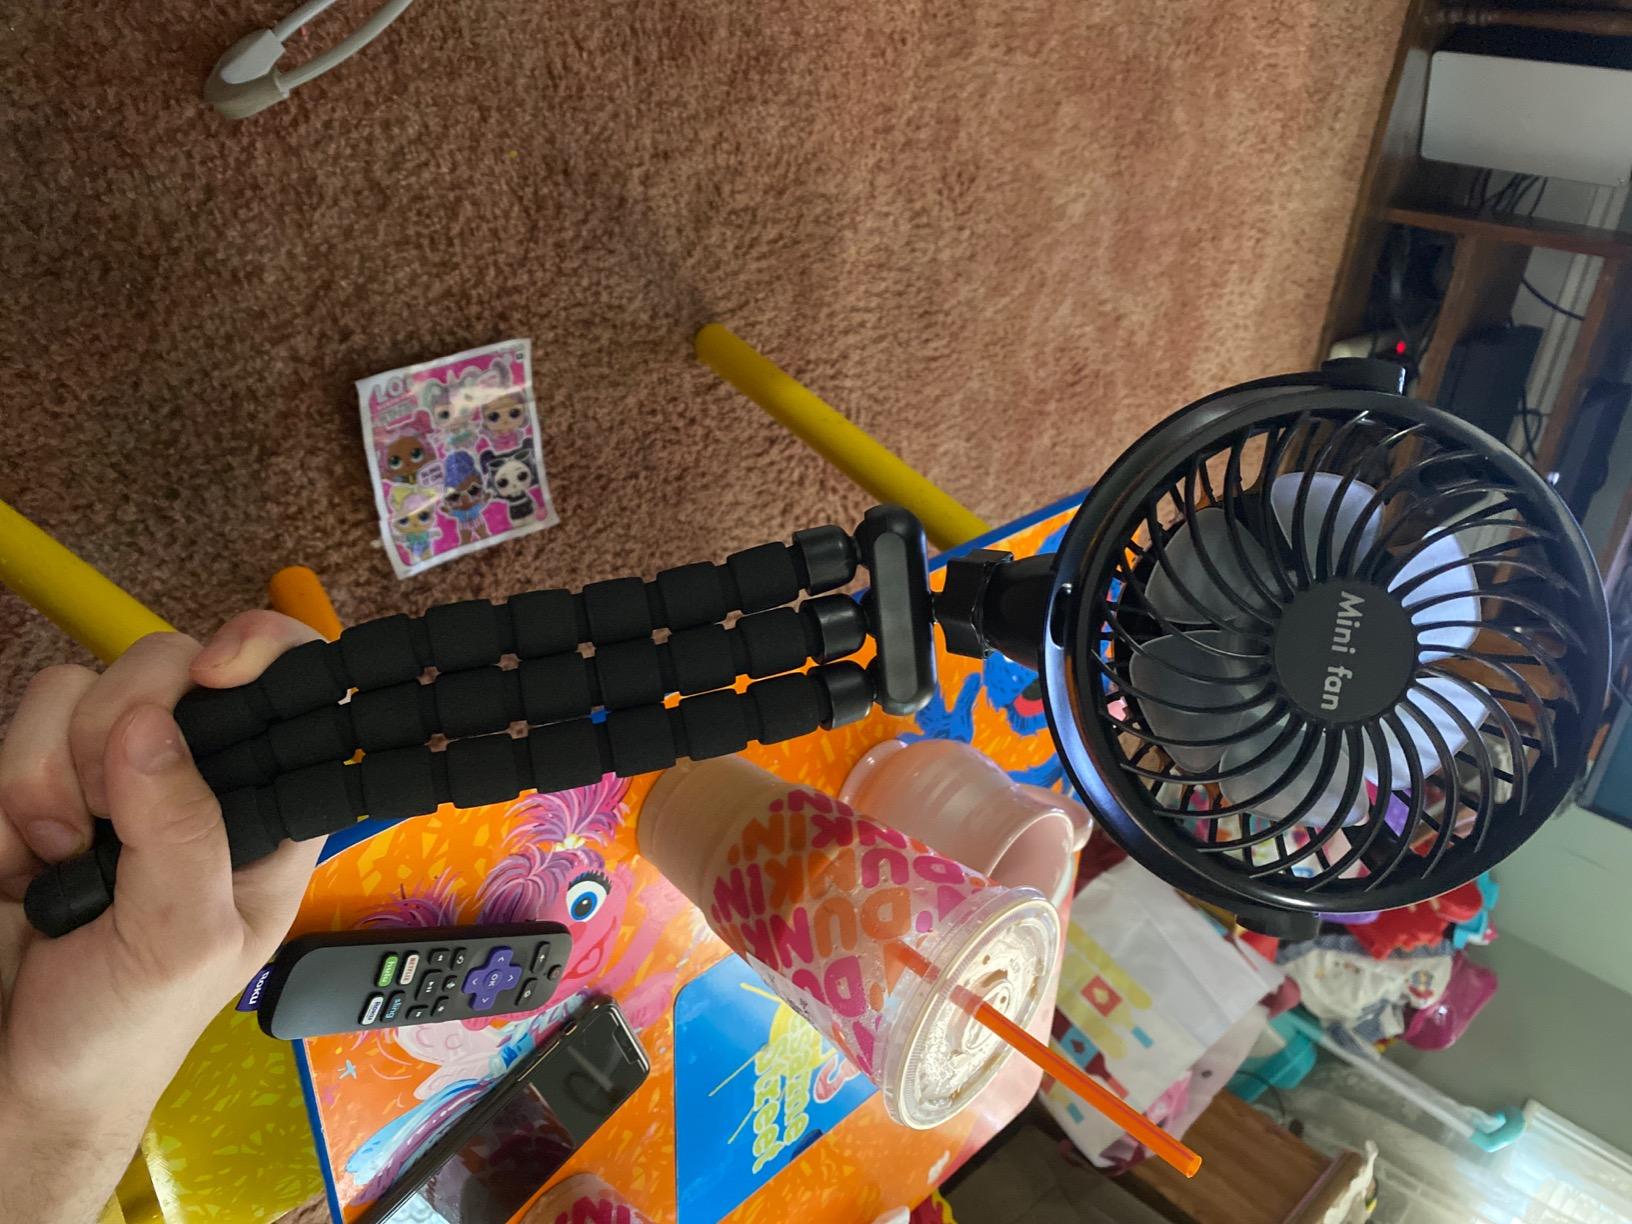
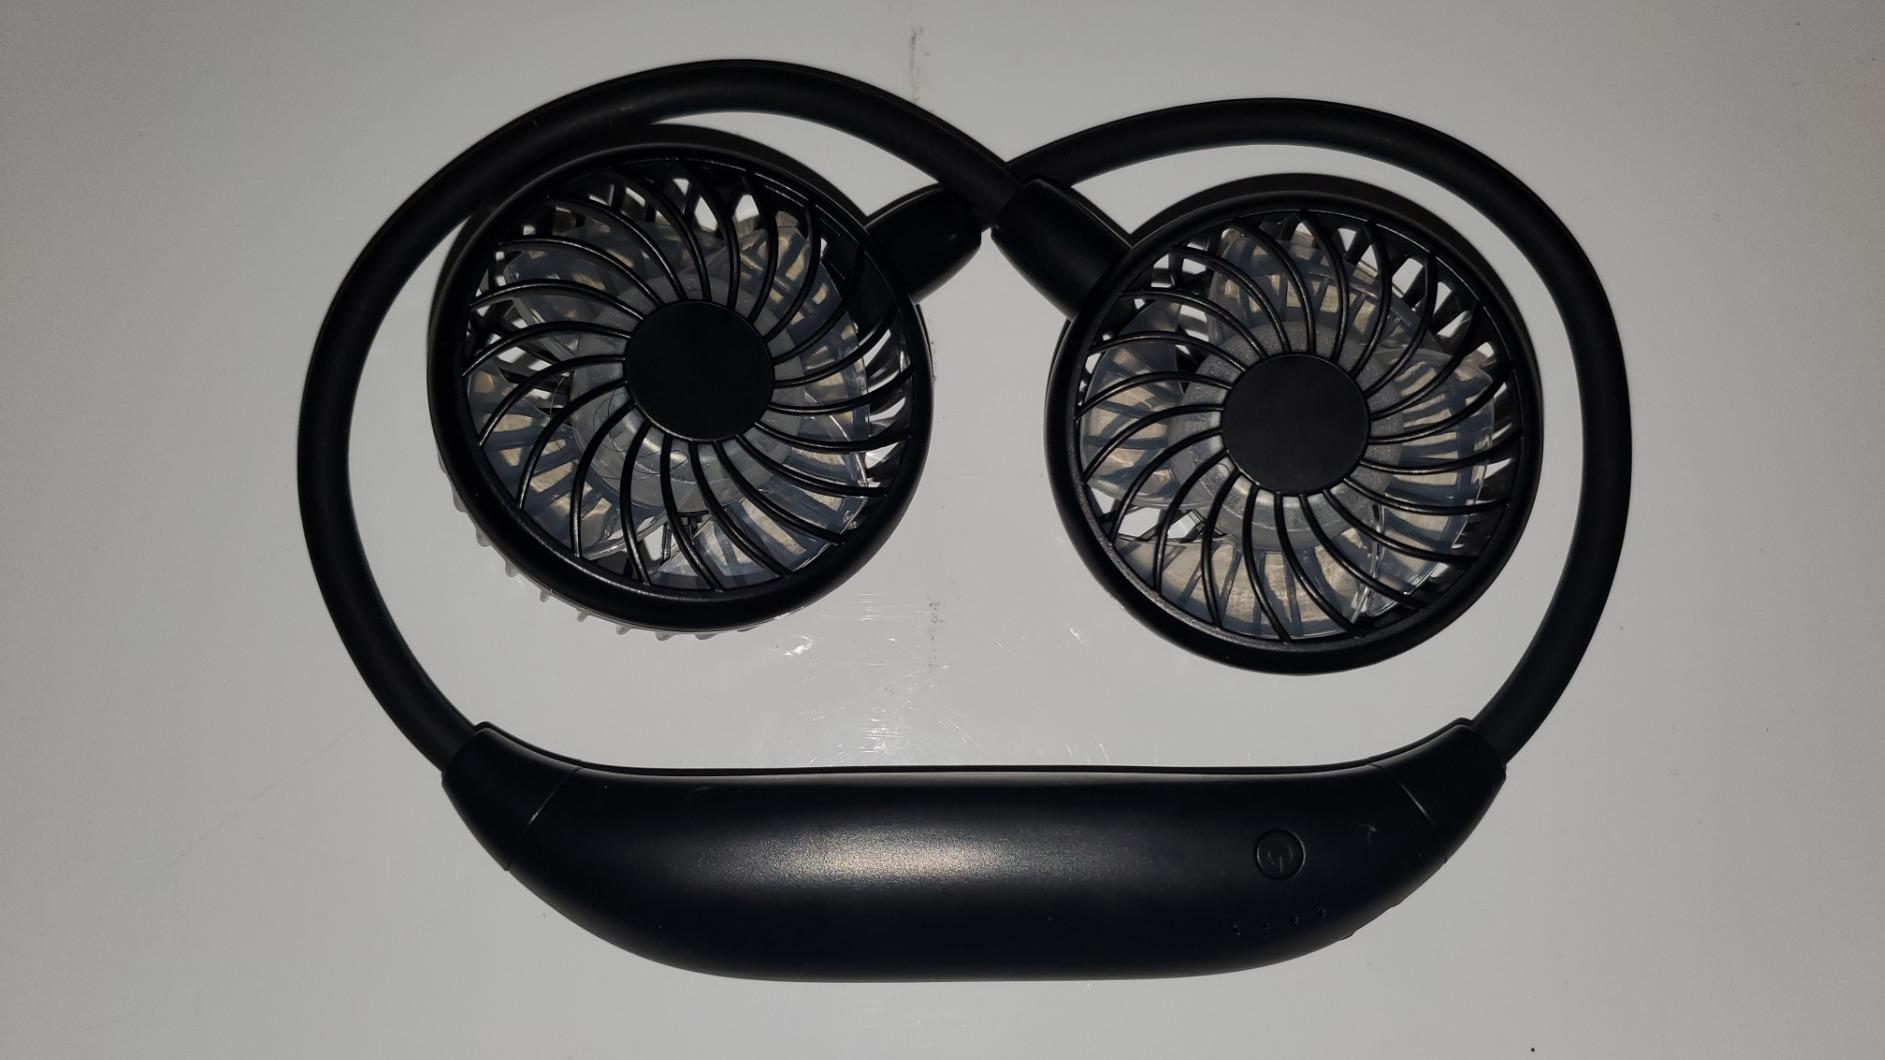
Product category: fan
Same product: no